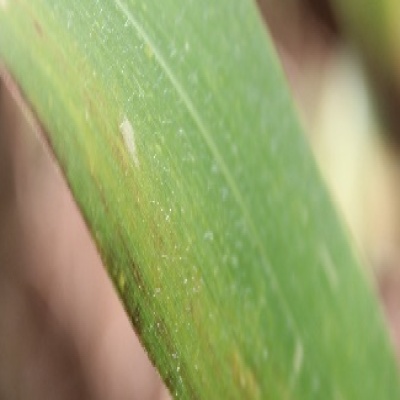
Label: Corn_(Maize)___Maize_Streak_Virus